Saray Khumalo

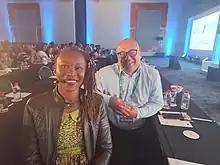
Saray Khumalo (left) at LIASA conference 2022.

Saray Khumalo (born 1972) is a Zambian-born, South African explorer and mountaineer. In May 2019, she became the first black African woman to reach the summit of Mount Everest.